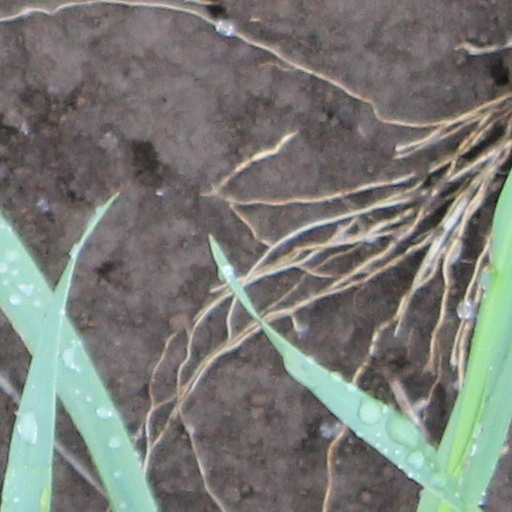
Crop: wheat